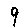
Label: 9